USS North Carolina (BB-55)

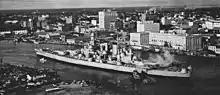
"North Carolina" being towed to Wilmington in 1961

Repairs lasted through October, keeping "North Carolina" from participating in much of the Philippines campaign, and she rejoined the fleet at its new forward base at Ulithi on 7 November. There, she joined TG 38.3, the fast carrier task force having passed from Fifth Fleet to Third Fleet command and accordingly being renumbered from 50-series to 30-series designations. The carriers then embarked on a series of strikes on Japanese positions on Leyte, Luzon, and the Visayas to support Army operations ashore. During these operations, "North Carolina" shot down a kamikaze suicide aircraft. The attacks continued into mid-December and intensified during the invasion of Mindoro on 15 December. Three days later, the fleet was cruising off the Philippines when it was hit by Typhoon Cobra. "North Carolina" was not seriously damaged, but three destroyers were sunk in the storm.